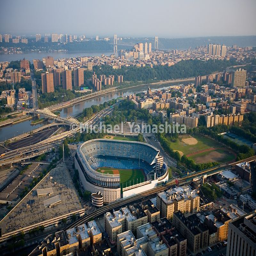
though once housed sports team have calledbased home .